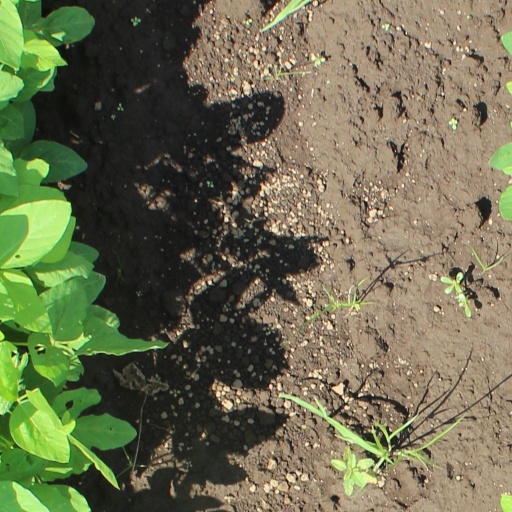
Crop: soybean